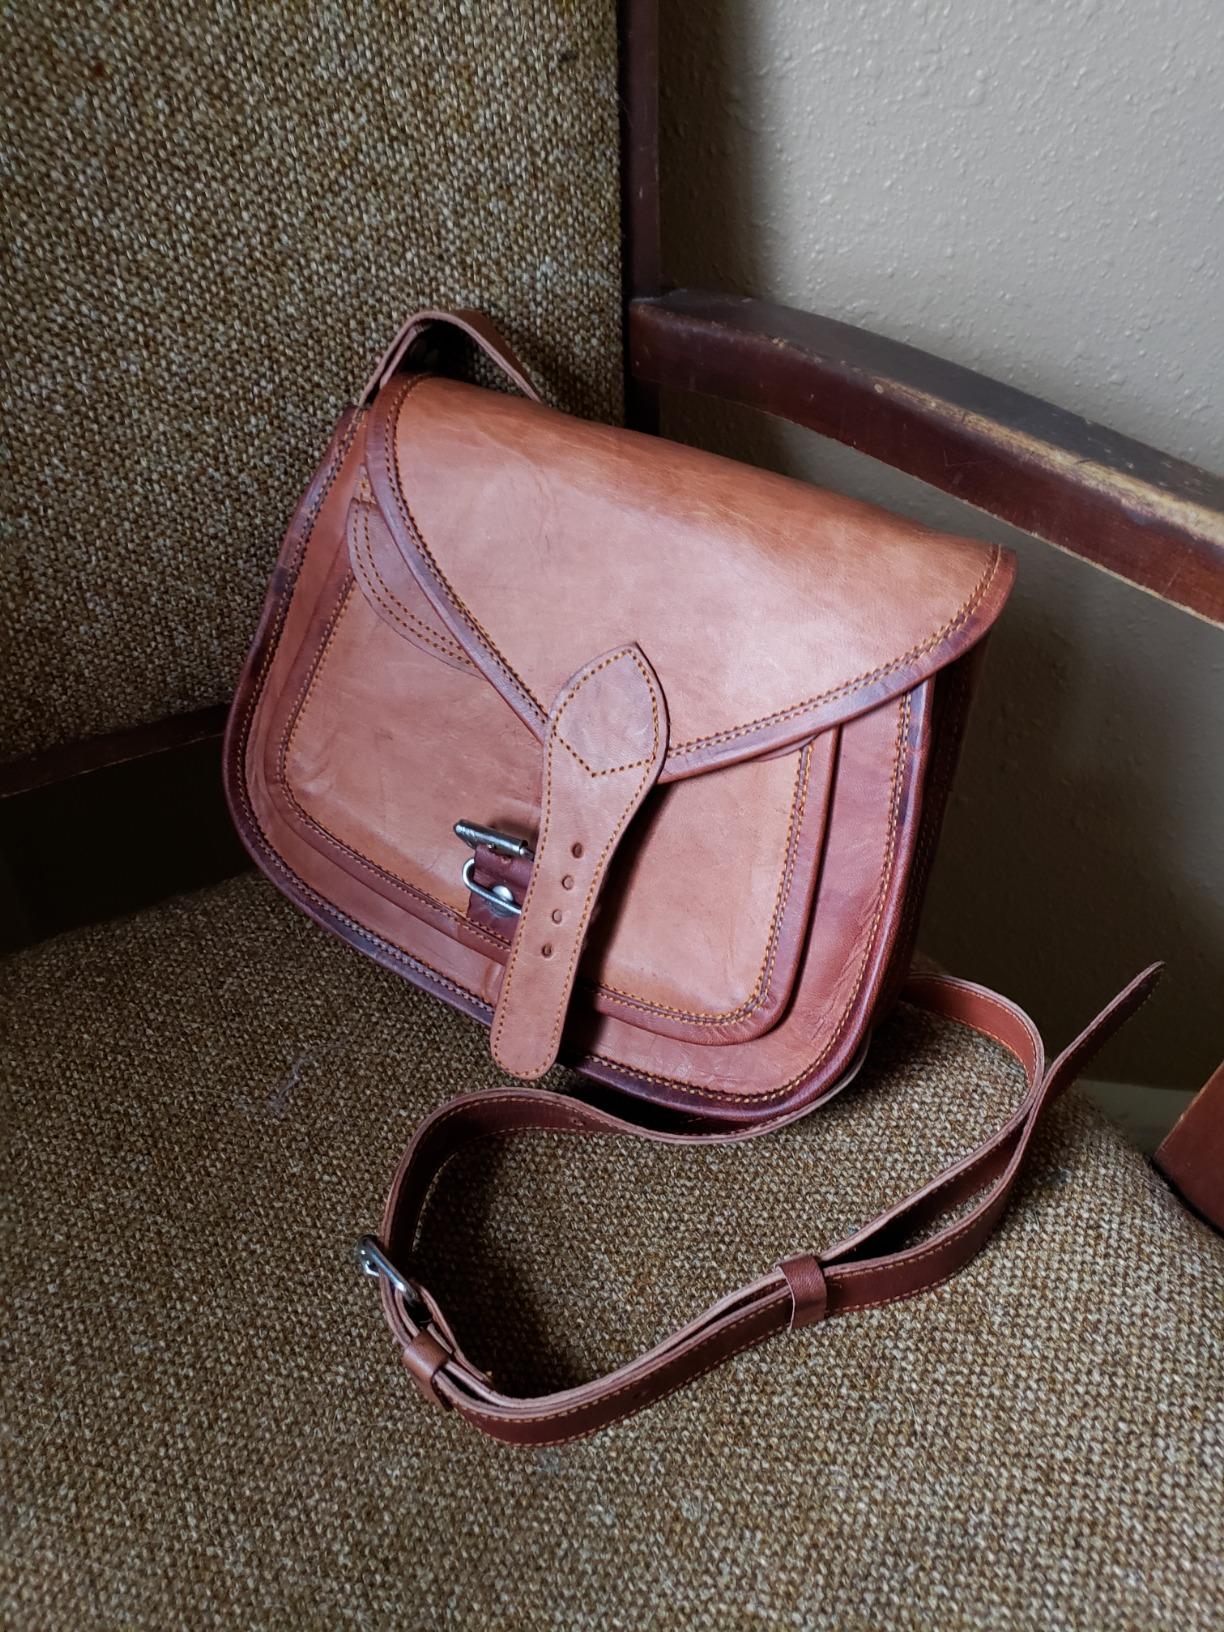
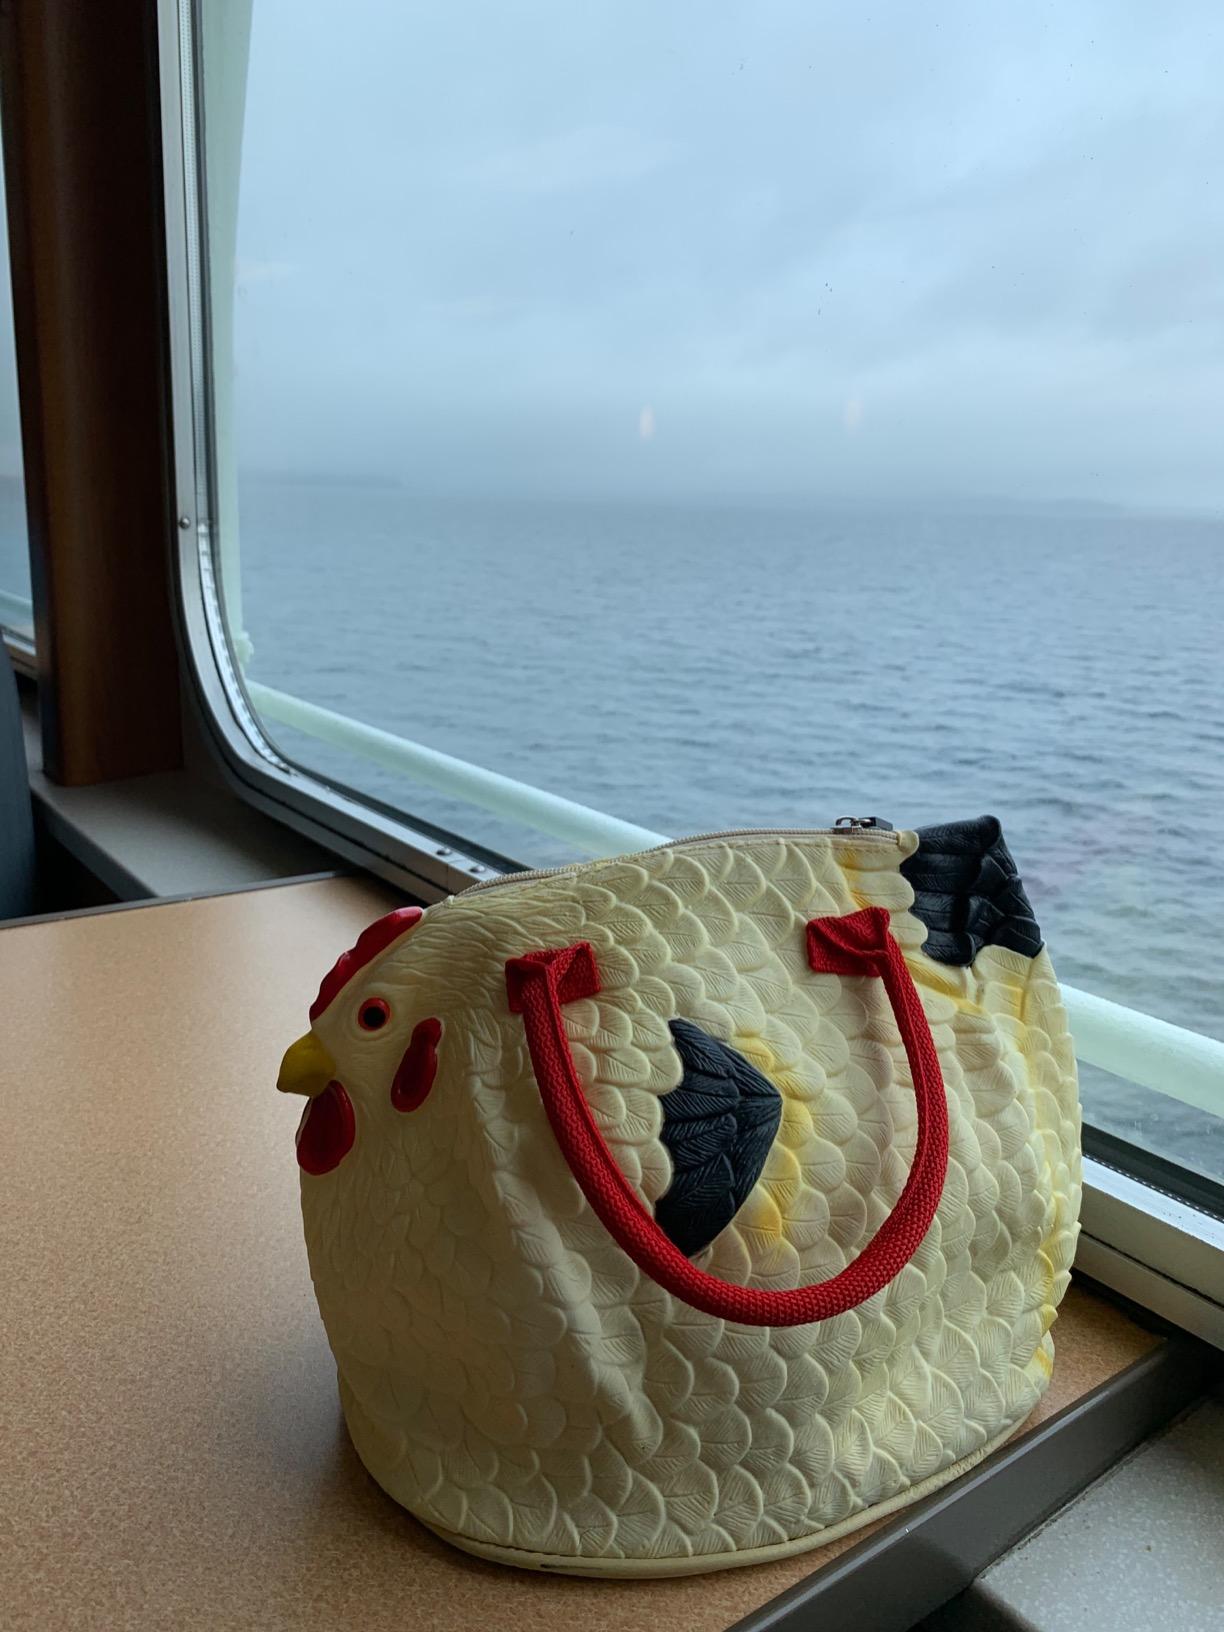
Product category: accessories_handbag
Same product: no